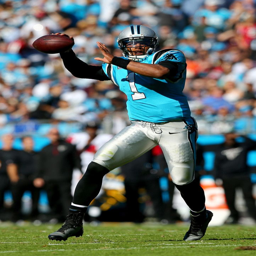
# looks to pass against american football team during their game .